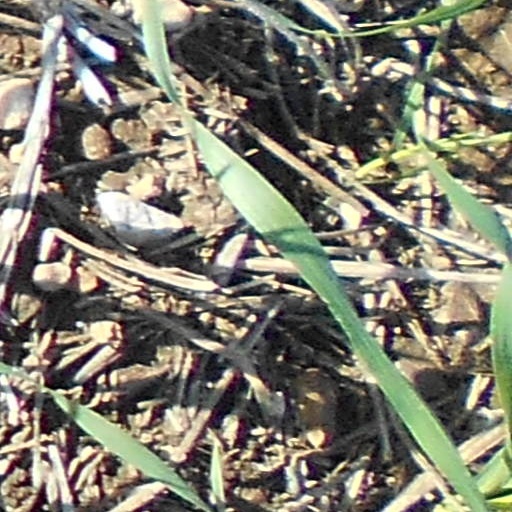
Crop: wheat